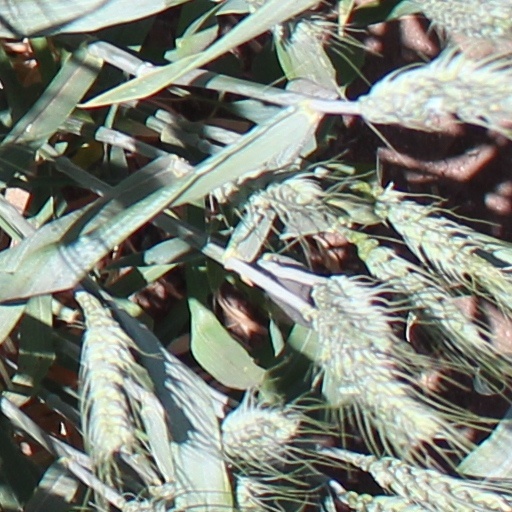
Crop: wheat